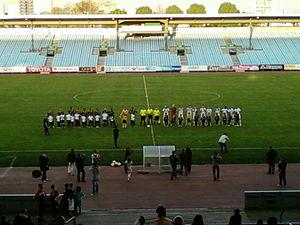
Présentation des équipes lors du match UJA Alfortville-RC Strasbourg du 9 avril 2011
La saison 2010-2011 du Racing Club de Strasbourg voit le club disputer la treizième édition du Championnat de France de football National, championnat auquel le club participe pour la première fois de son histoire, ceci après avoir terminé 19ᵉ de Ligue 2 à l'issue de la saison 2009-2010, qui a été particulièrement chaotique.